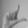
ASL letter: L